Dick Ward

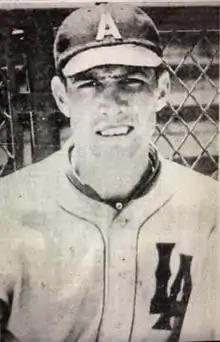
Dick Ward with Los Angeles, c. 1933

Richard Ole Ward (May 21, 1909 – May 30, 1966) was a Major League Baseball pitcher who played in 1934 and 1935 with the Chicago Cubs and the St. Louis Cardinals. He batted and threw right-handed. In 2 seasons, he appeared in 4 games, pitching 6 innings, posting a 3.00 earned run average, walking 3 while striking out 1.